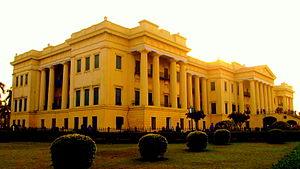
Murshidabad est une ville et une municipalité du district de Murshidabad, dans l'État indien du Bengale-Occidental.